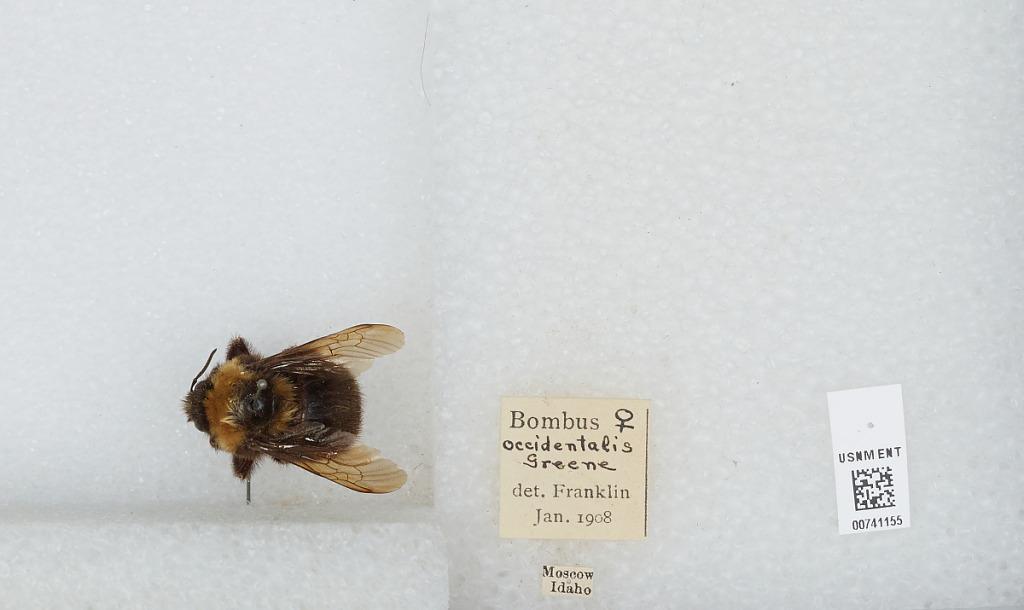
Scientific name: Bombus (Bombus) occidentalis Greene
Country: United States
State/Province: Idaho
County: Latah
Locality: Moscow
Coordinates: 46.73, -117
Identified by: Franklin